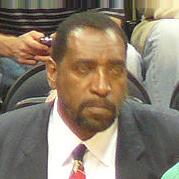
Age: 58